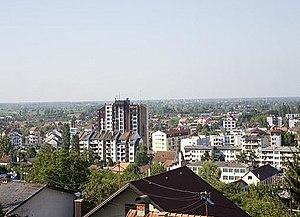
Modriča est une ville et une municipalité de Bosnie-Herzégovine située dans la République serbe de Bosnie. Selon les premiers résultats du recensement bosnien de 2013, la ville intra muros compte 10 137 habitants et la municipalité 27 799.